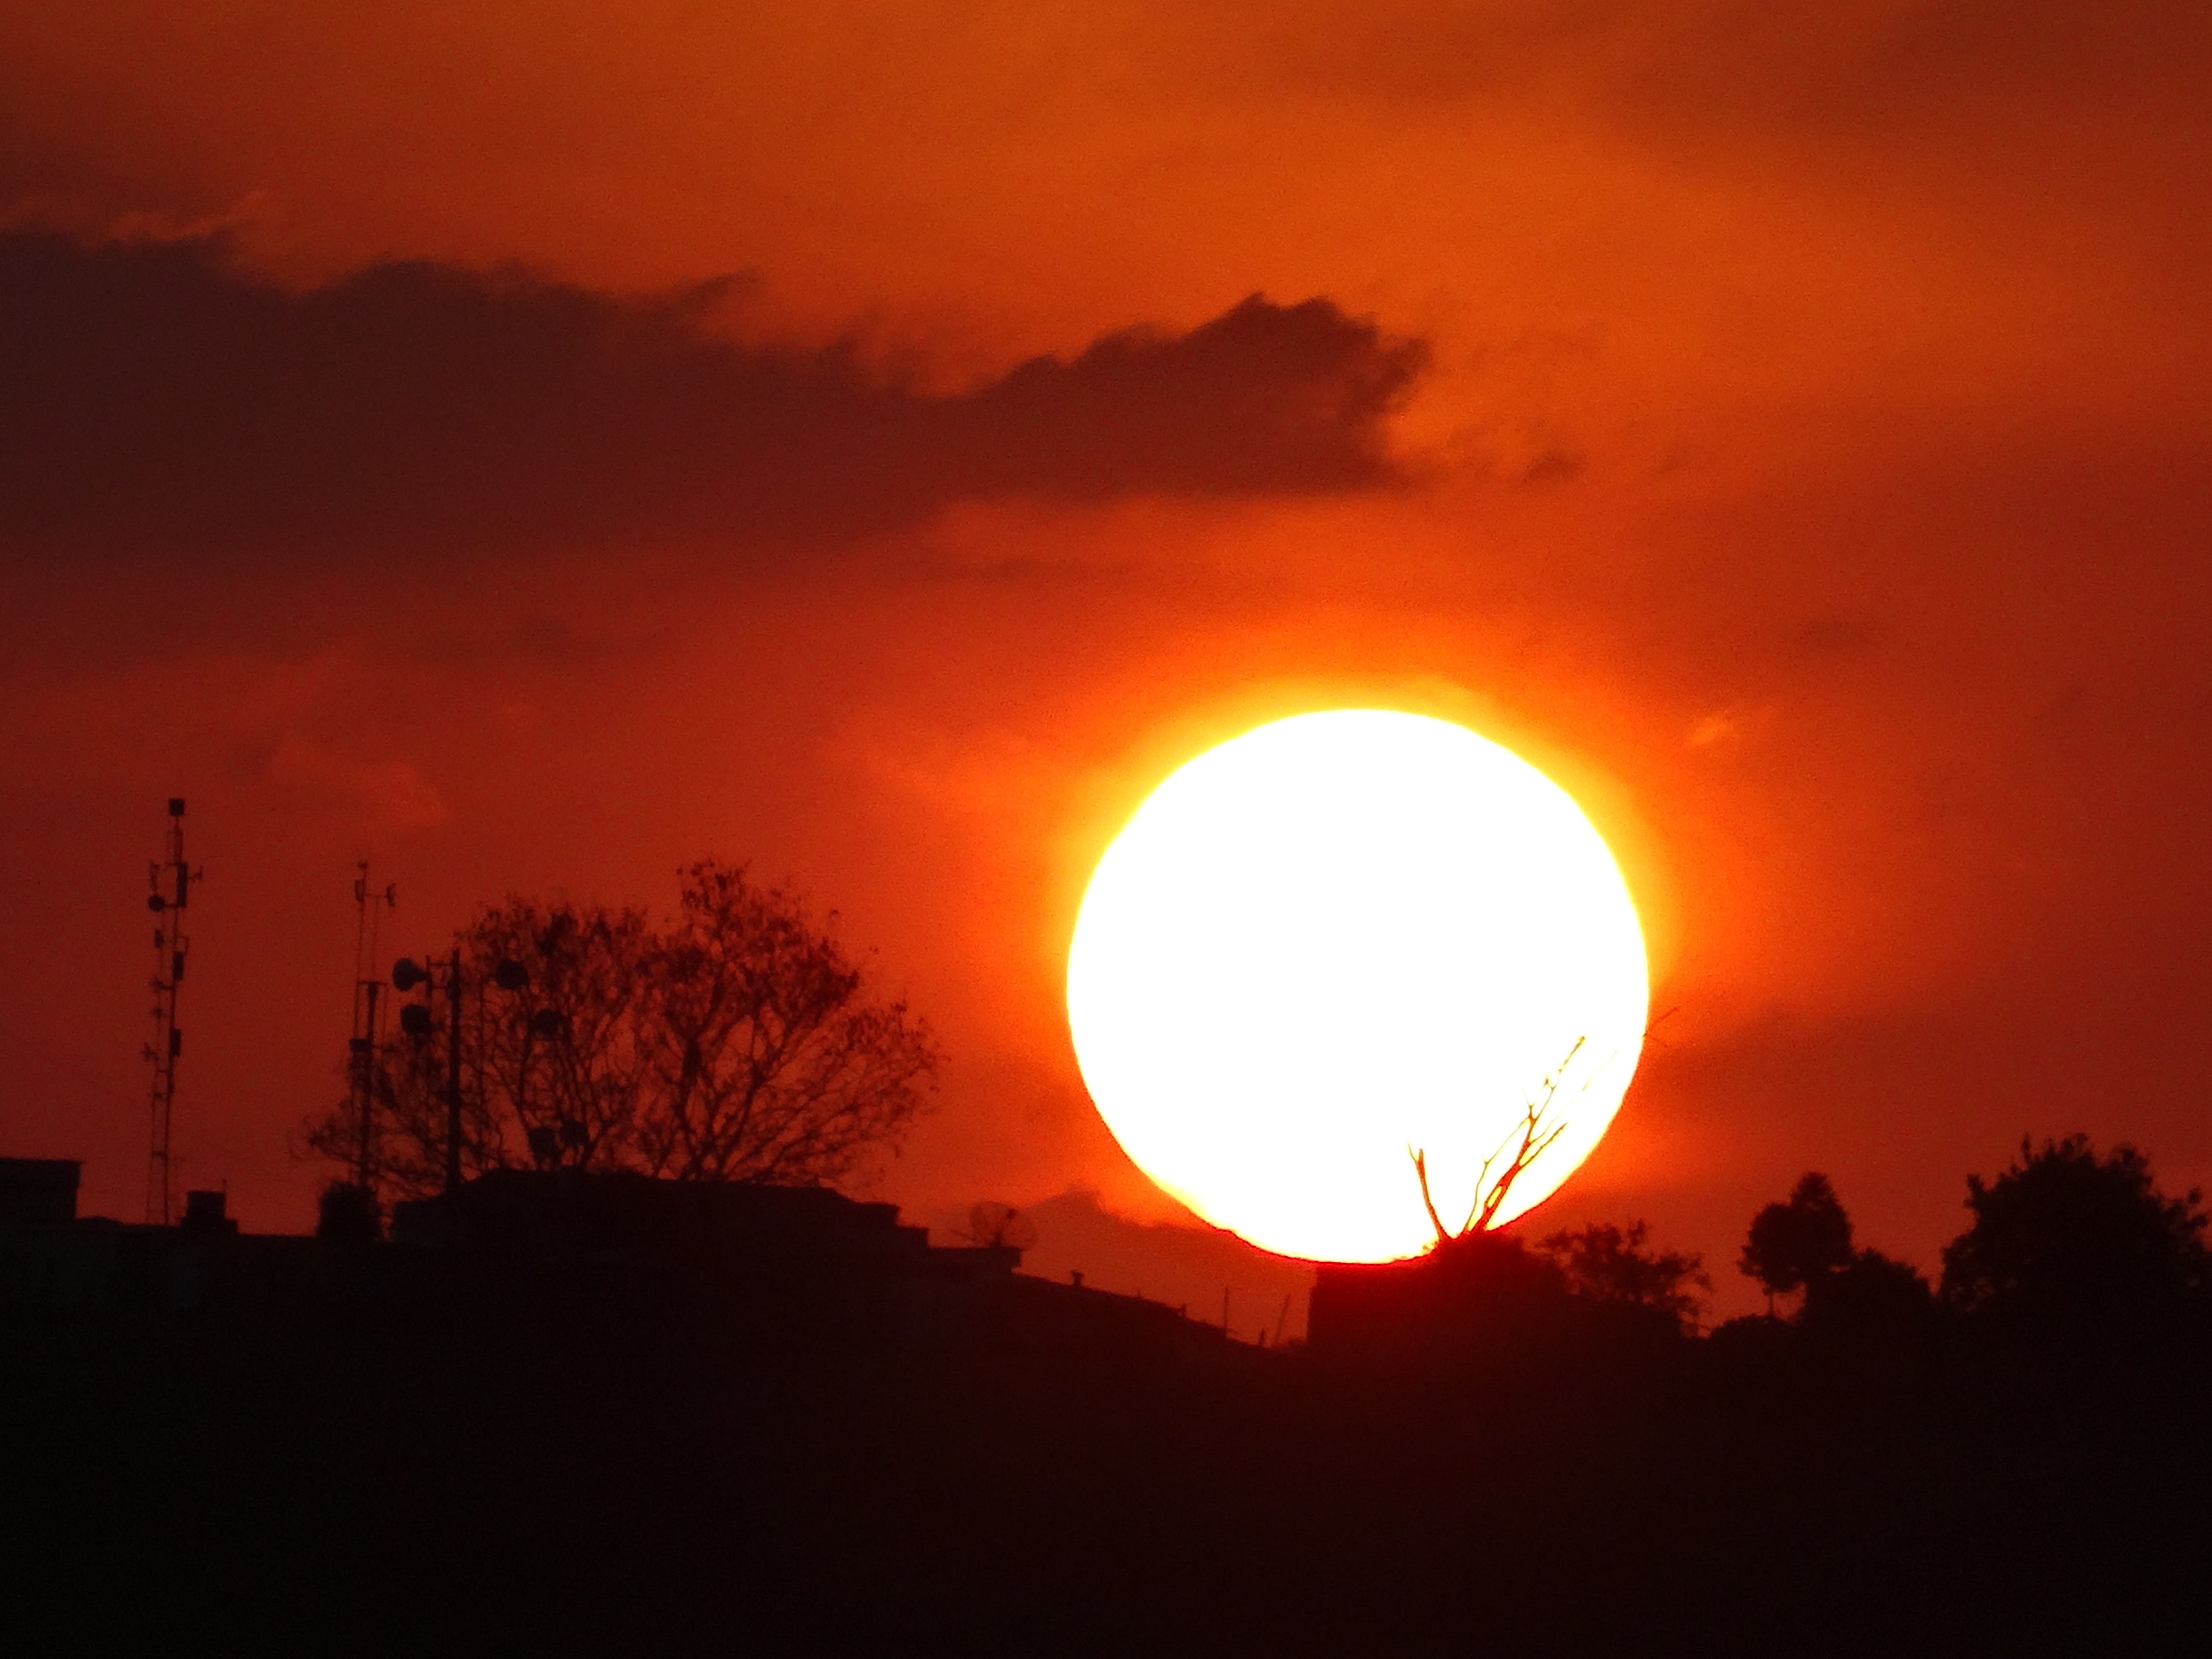
horizon, mountain, cloud, sky, sun, sunrise, sunset, sunlight, morning, dawn, atmosphere, dusk, evening, sol, afternoon, eventide, afterglow, astronomical object, red sky at morning